Frank Robinson

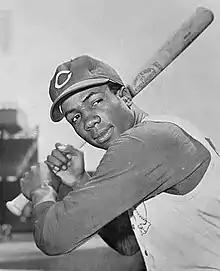
Robinson with the Cincinnati Reds in 1961

Frank Robinson (August 31, 1935 – February 7, 2019), nicknamed "the Judge", was an American professional baseball outfielder and manager in Major League Baseball (MLB) who played for five teams over 21 seasons: the Cincinnati Reds (1956–1965), Baltimore Orioles (1966–1971), Los Angeles Dodgers (1972), California Angels (1973–1974), and Cleveland Indians (1974–1976). In 1975, Robinson became the first Black manager in big-league history, as the player-manager of the Indians.